Speed networking

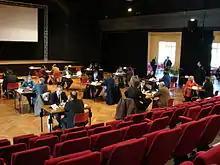
One to one speed networking

In the Round Robin model, participants meet each other sequentially in random pairings. To facilitate movement of participants, the chairs in the room are often organized in two circles or facing rows of desks.